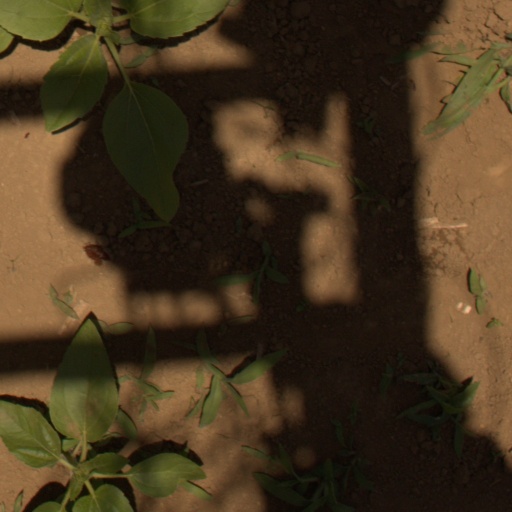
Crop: Jerusalem artichoke